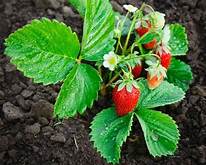
Label: Strawberry